Tyrannosaurus

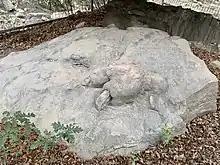
Probable footprint from New Mexico

Two isolated fossilized footprints have been tentatively assigned to "T. rex". The first was discovered at Philmont Scout Ranch, New Mexico, in 1983 by American geologist Charles Pillmore. Originally thought to belong to a hadrosaurid, examination of the footprint revealed a large 'heel' unknown in ornithopod dinosaur tracks, and traces of what may have been a hallux, the dewclaw-like fourth digit of the tyrannosaur foot. The footprint was published as the ichnogenus "Tyrannosauripus pillmorei" in 1994, by Martin Lockley and Adrian Hunt. Lockley and Hunt suggested that it was very likely the track was made by a "T. rex", which would make it the first known footprint from this species. The track was made in what was once a vegetated wetland mudflat. It measures long by wide.